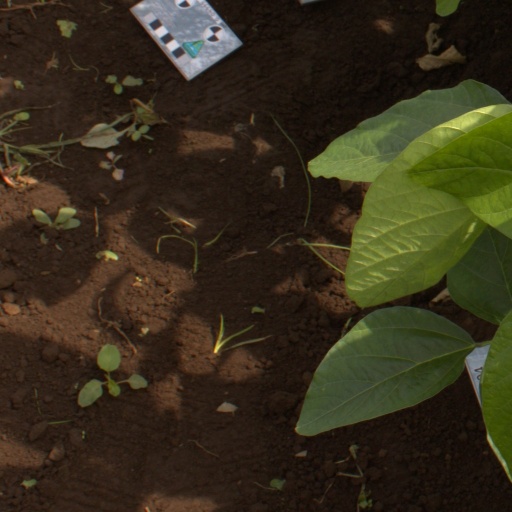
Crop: soybean